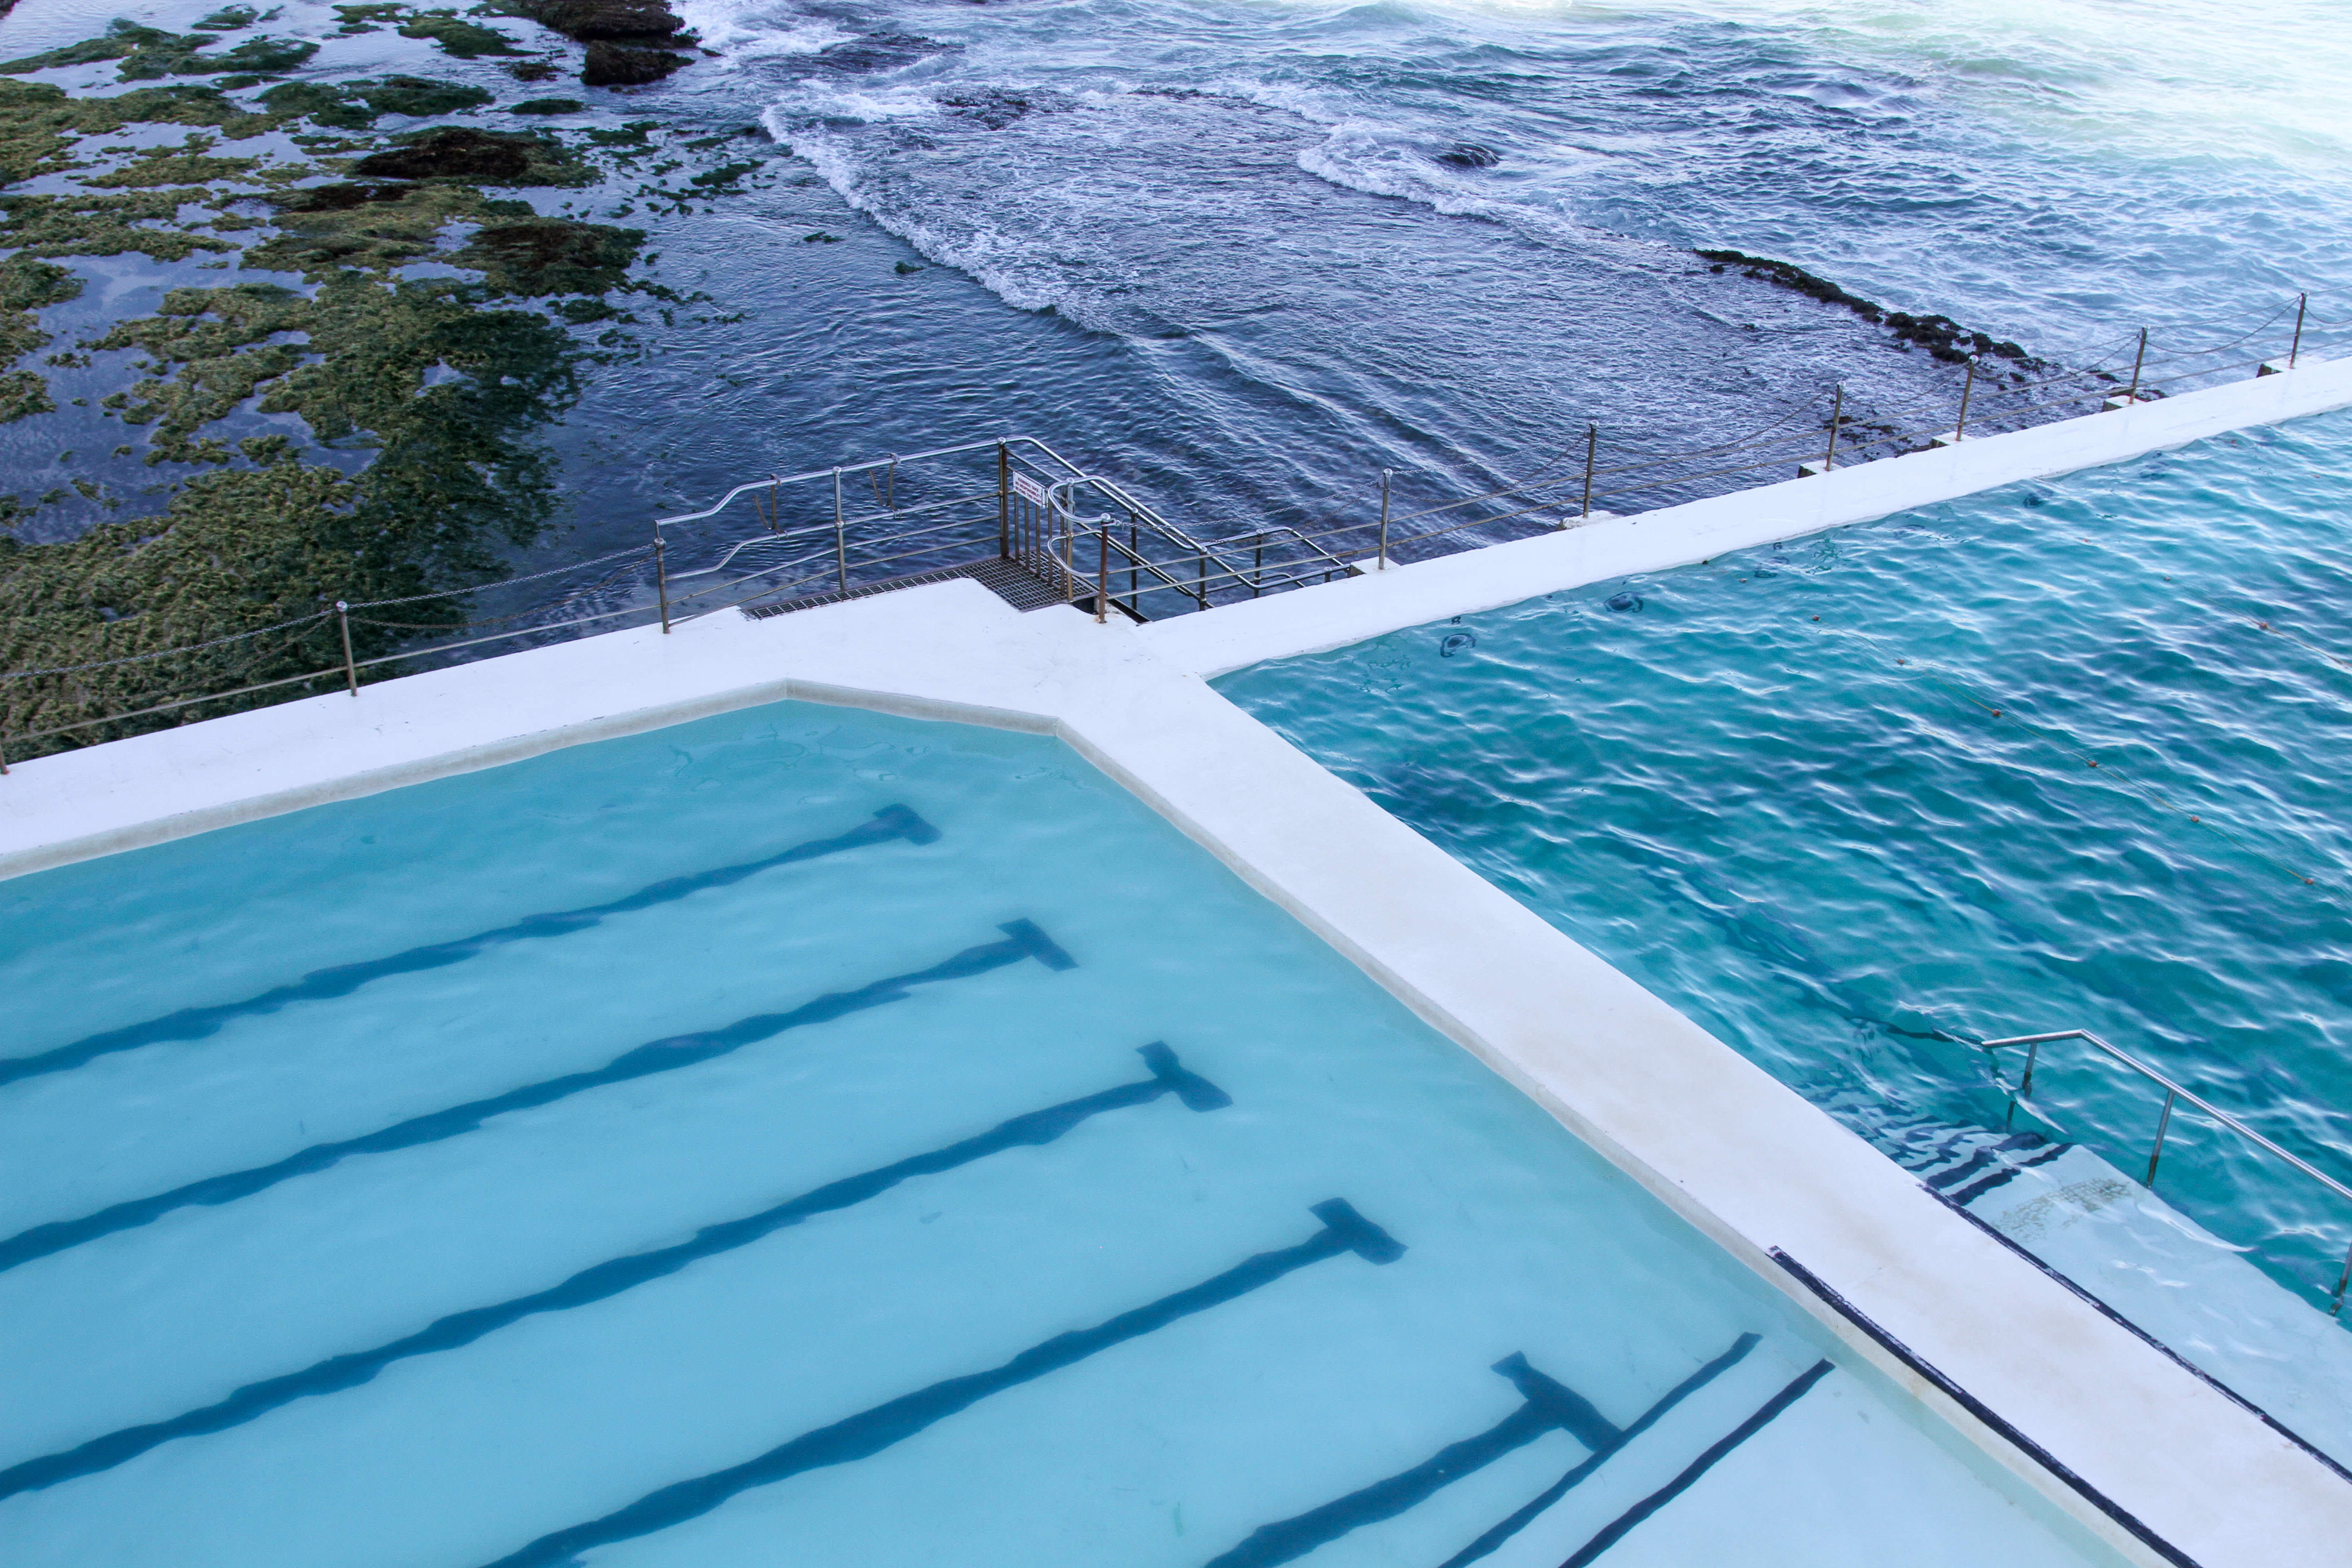
sea, water, ocean, dock, shore, pool, vehicle, swimming pool